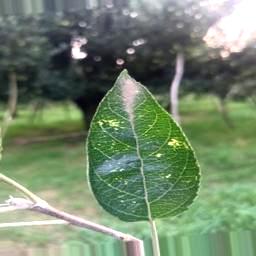
Label: Apple_Mosaic